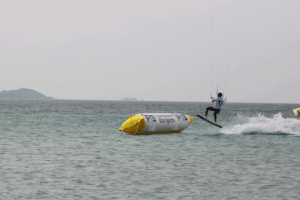
Finale de la coupe de France 2018 - Hyères
Le Twin Tip Race est un format de compétition international de course de kitesurf créé par l'International Kiteboarding Association adopté en 2013 par la Fédération internationale de voile.